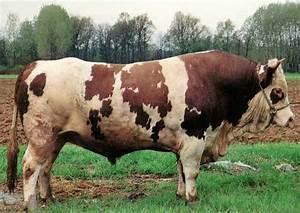
cow